Nafisa Abu Bakr al-Malik

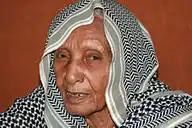
Education Pioneer in Sudan

Nafisa Abu Bakr al- (Arabicنفيسة ابو بكر المليك ) born in 1932 in Rufa'a, Sudan, due to her father's frequent transfers she received her education in Rufa'a, Port Sudan and Khartoum North and completed her intermediate education in Omdurman international school of girls.